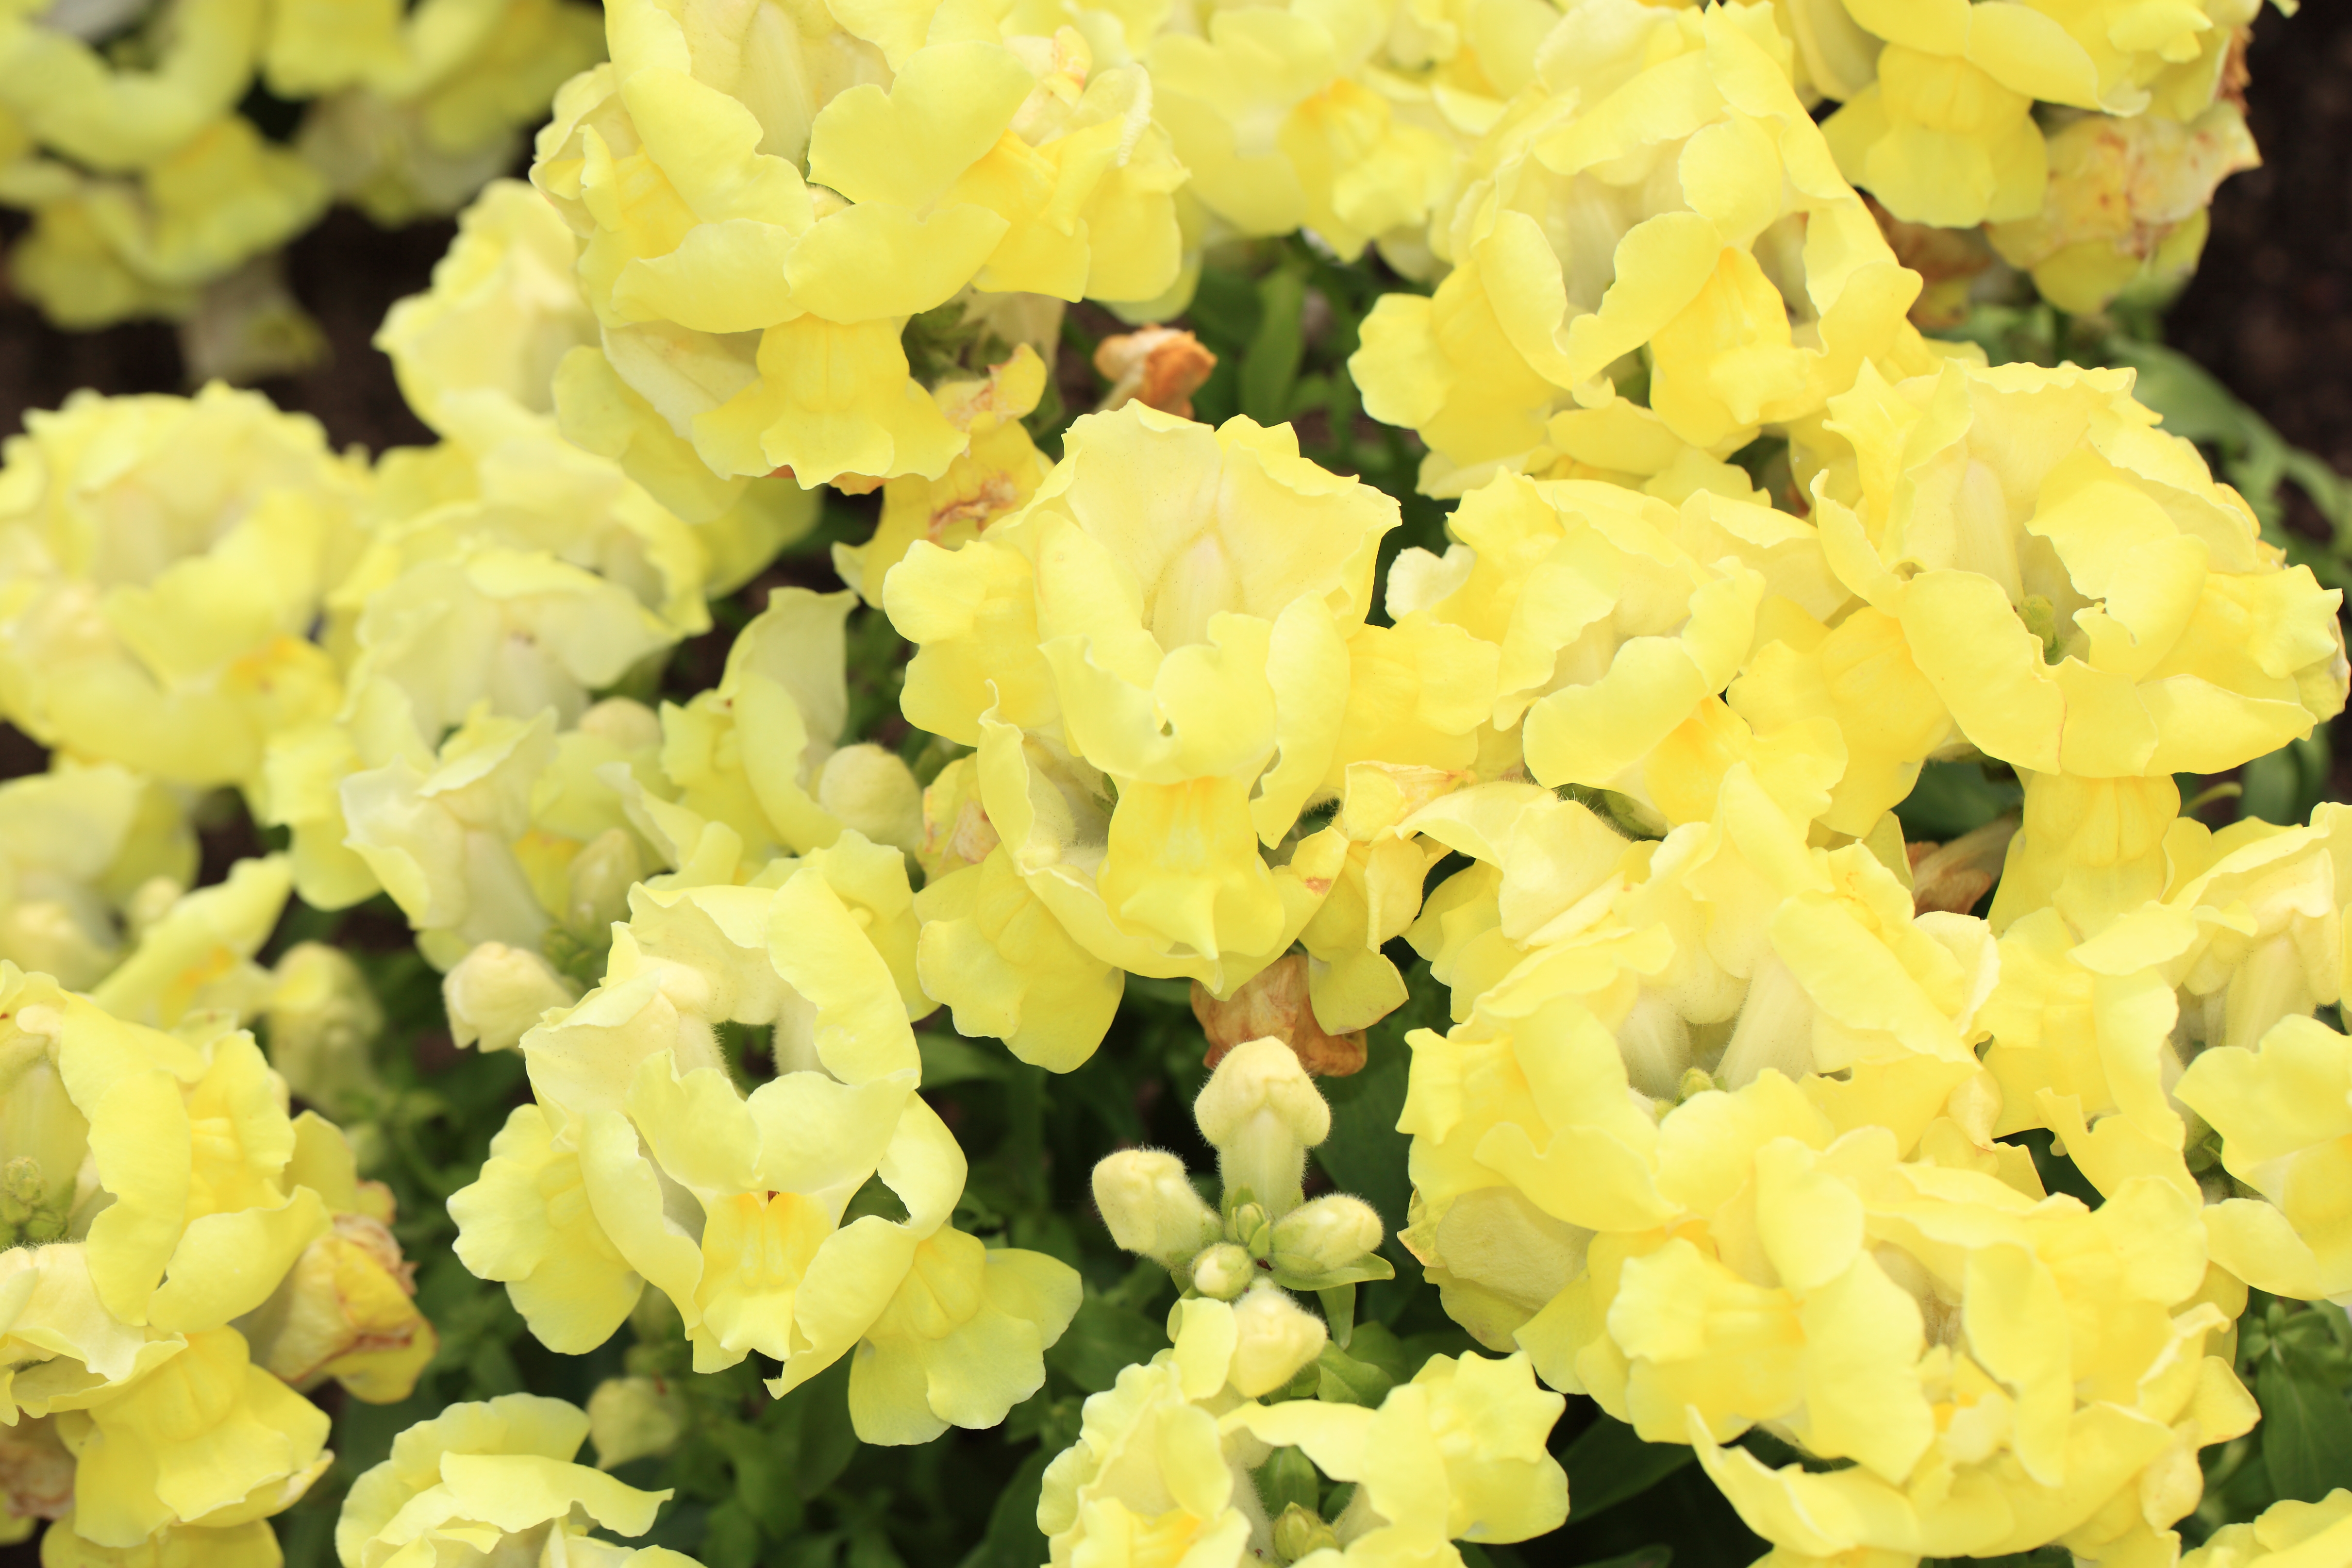
plant, flower, petal, pattern, high, park, yellow, flora, botanical, cool image, background, shrub, wallpaper, 5d, hires, markii, snapdragon, hi, res, resolution, ibaraki, mito, flowering plant, land plant